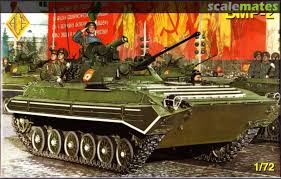
Label: BMP